Antero Lumme

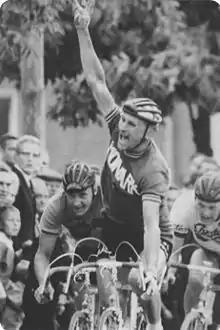

Antero Lumme (1934 – 11 October 2016) was a Finnish racing cyclist. He won the Finnish national road race title four consecutive times between 1962 and 1965.